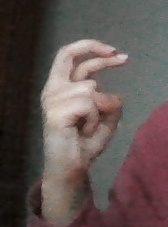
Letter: zay